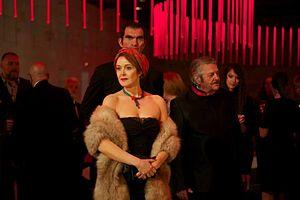
Agnes Soral sur le film ""Calomnies"" de mocky. 2014"
Agnès Soral, née Agnès Marielle Christine Bonnet, nom d'usage Bonnet de Soral, est une actrice franco-suisse née le 8 juin 1960 à Aix-les-Bains.
Calomnies est un film français réalisé par Jean-Pierre Mocky, sorti en 2014.